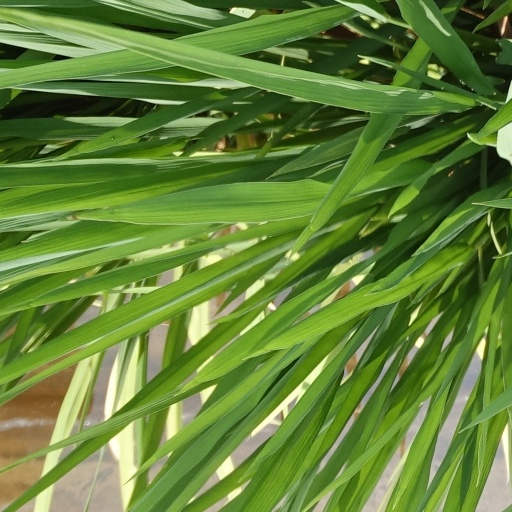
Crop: rice